Black Economic Empowerment

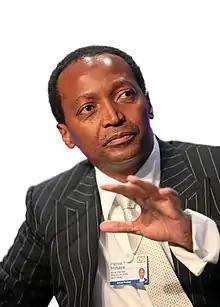
Patrice Motsepe is well-known as a beneficiary of various multimillion-rand BEE transactions in the 1990s.

The central socioeconomic policy framework of Nelson Mandela's government was the Reconstruction and Development Programme (RDP), which did not specifically refer to "black economic empowerment". However, the term was used in the earlier ANC RDP policy framework, on which the government policy was based. The ANC document viewed BEE initiatives as a means to "deracialise business ownership and control".